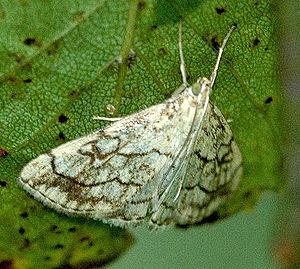
Pyrale est un terme ambigu qui s'applique en français à plusieurs espèces de lépidoptères ravageurs des familles des Pyralidae et des Crambidae qui portent le nom vernaculaire de pyrale sous leur forme imago.